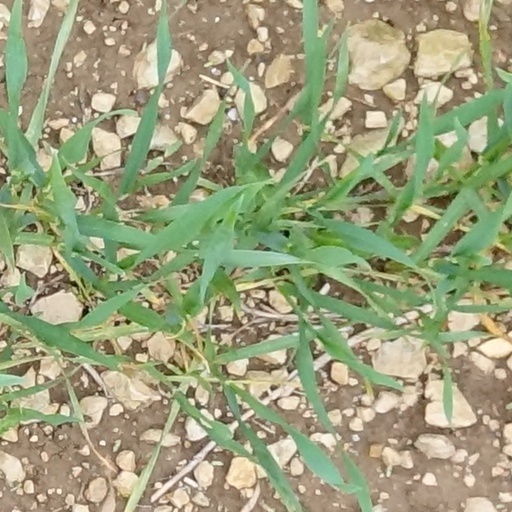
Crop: wheat